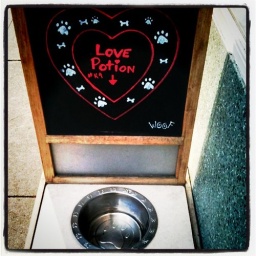
A retailer lovingly offers water to thirsty dogs passing by